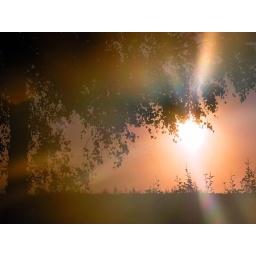
Silhouettes in a pink sky